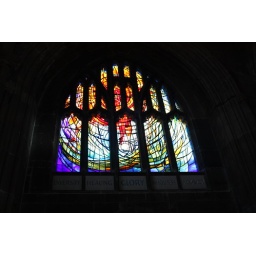
A stained glass window with the words Diversity Healing Glory Wholeness Inclusion written underneath. Taken in Manchester Cathedral.